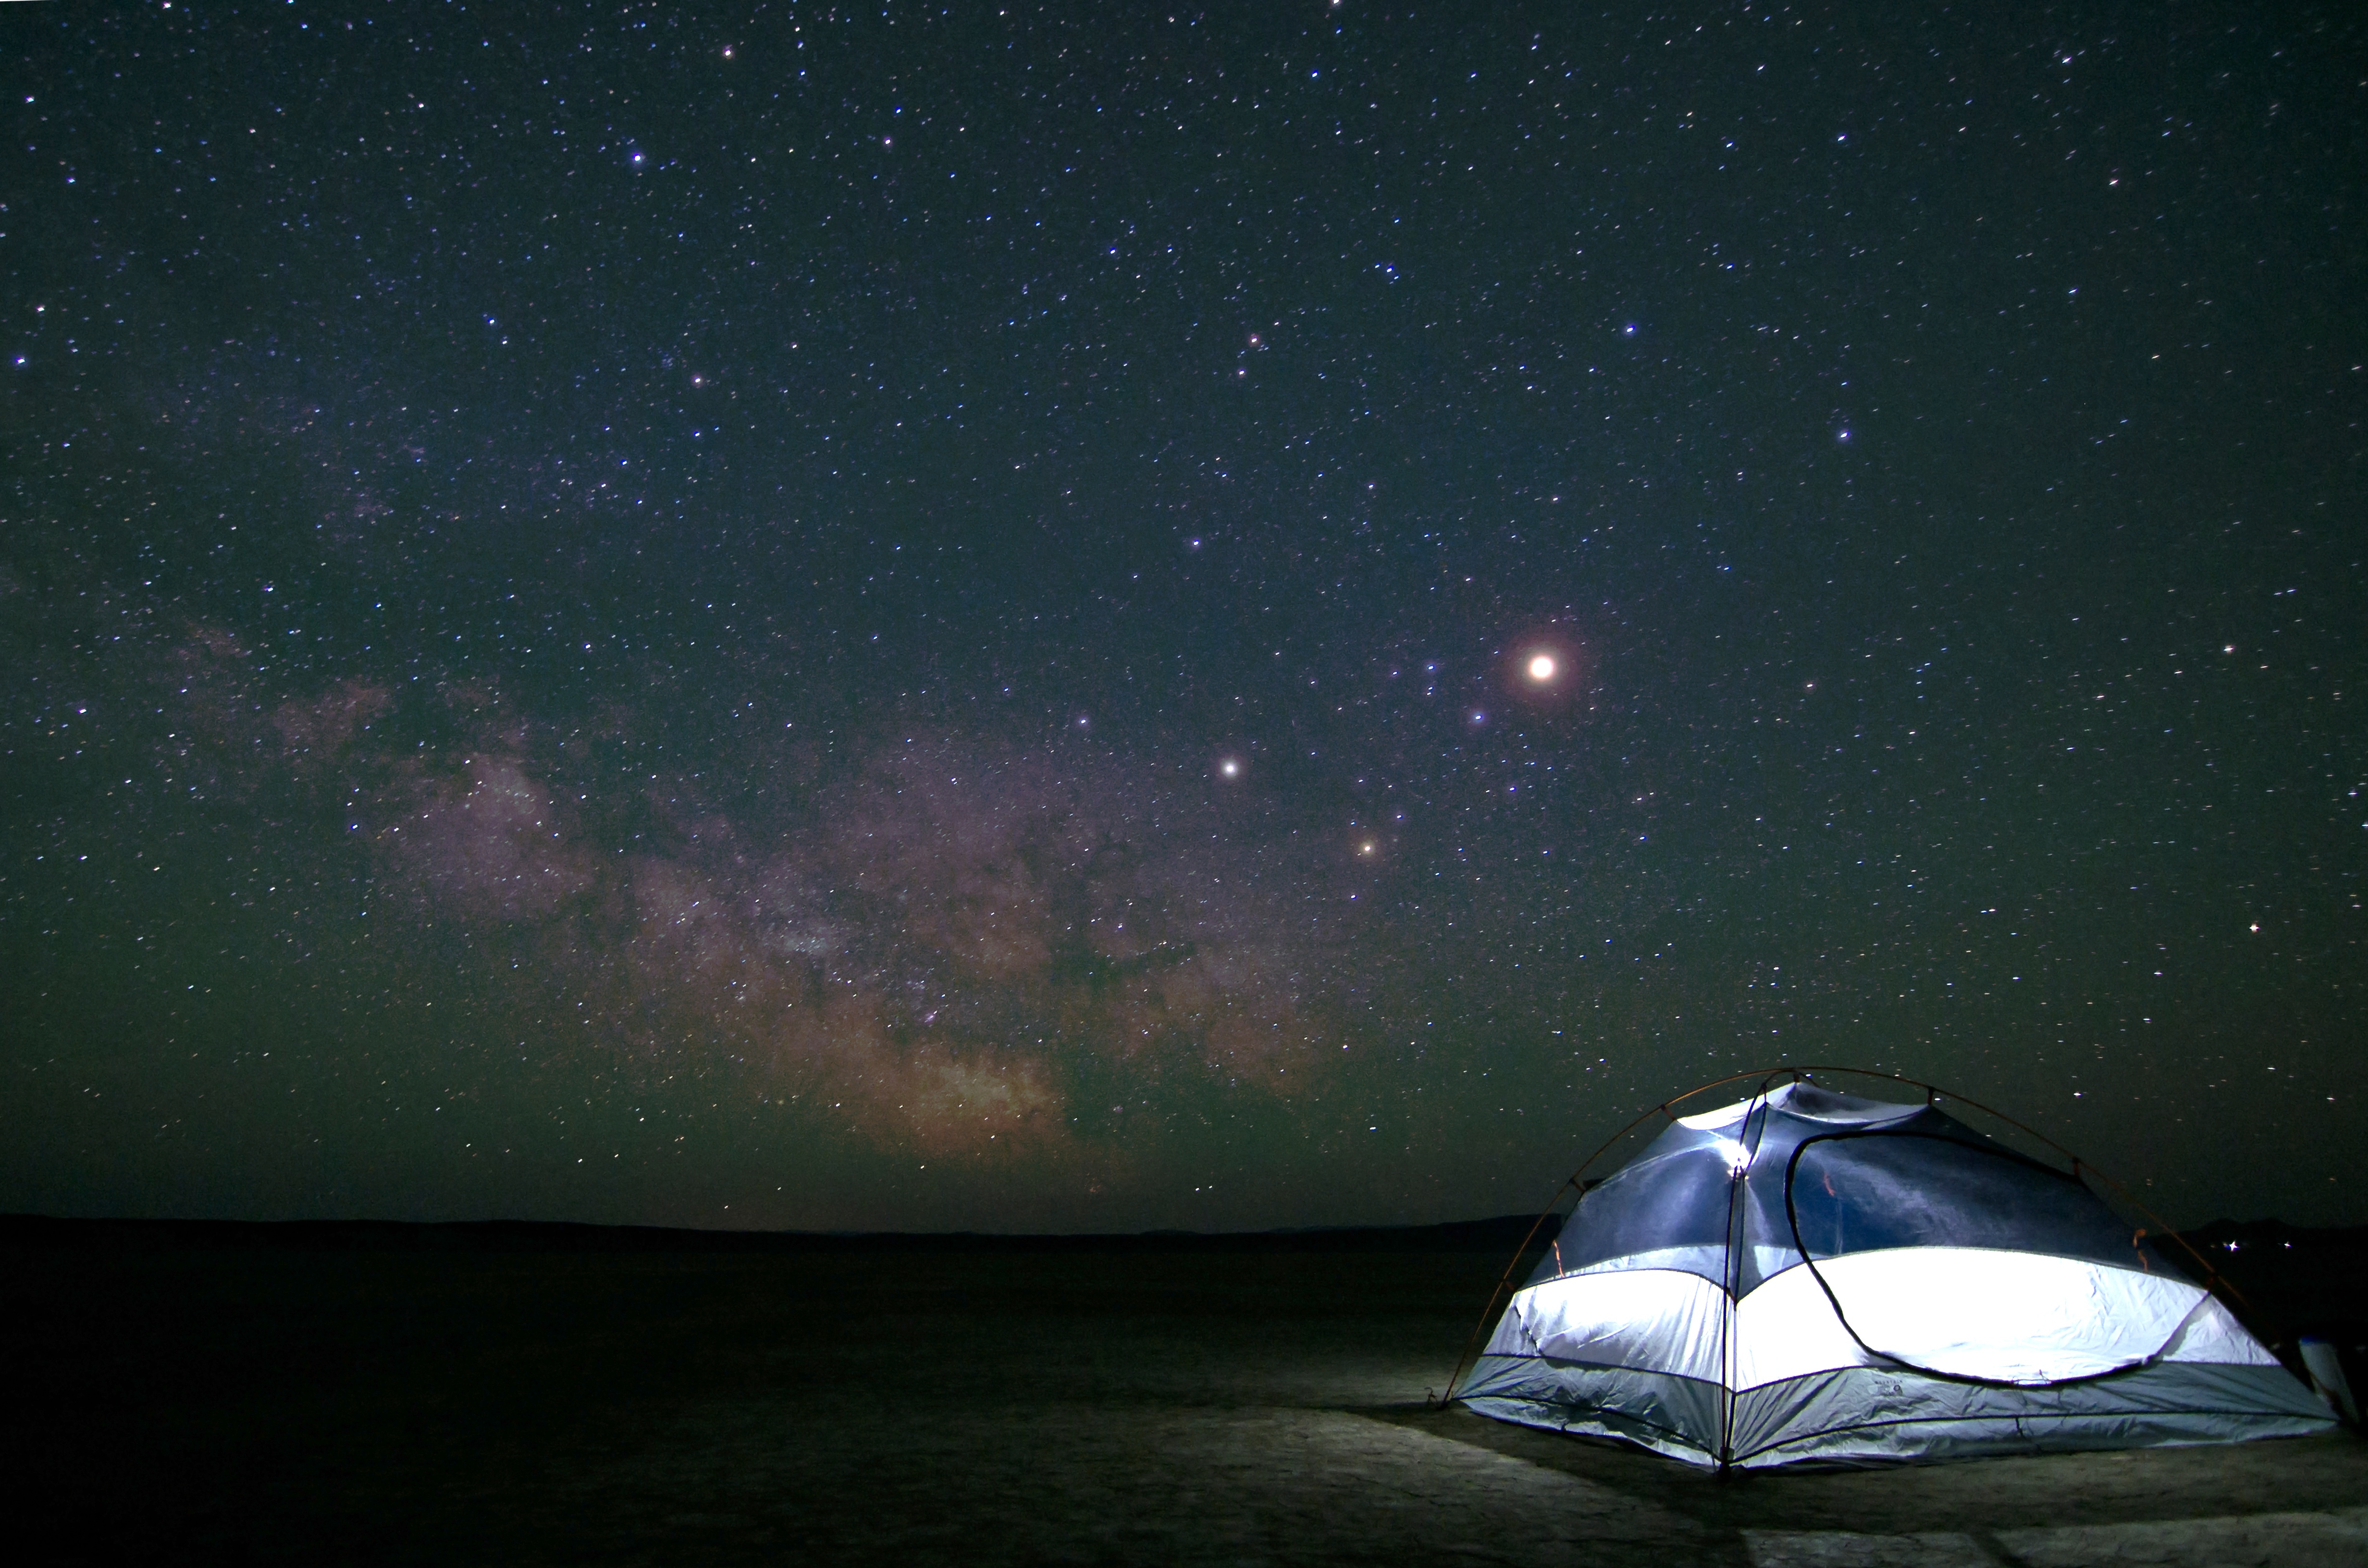
light, sky, night, star, atmosphere, space, darkness, galaxy, camping, night sky, tent, moonlight, outer space, astronomy, universe, screenshot, astronomical object, atmosphere of earth